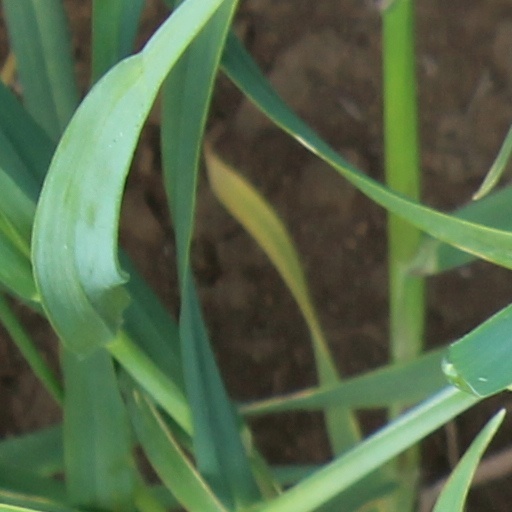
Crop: wheat